Bernard Casoni

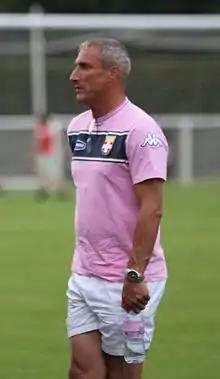
Casoni with Évian in 2011

Bernard René Michel Casoni (born 4 September 1961) is a French football manager and former professional player who played as a defender. In his playing career he played for Olympique Marseille and France at Euro 1992.